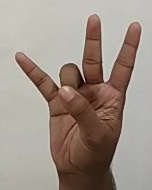
ASL sign: 7